Robert W. Storer

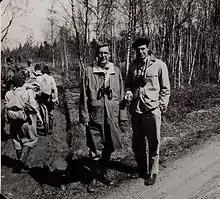
Robert W. Storer with George Merck at Pekori, Finland 14 June 1958

Robert Winthrop Storer (20 September 1914 – 14 December 2008) was an American ornithologist known for his work on avian systematics and evolution, especially of grebes. He was born in Pittsburgh, Pennsylvania. He was the 1997 recipient of the Cooper Ornithological Society’s Loye and Alden Miller Research Award, which is given in recognition of lifetime achievement in ornithological research.